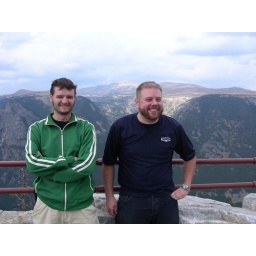
Garth on the Left in the green jacket, me in the beard and blue